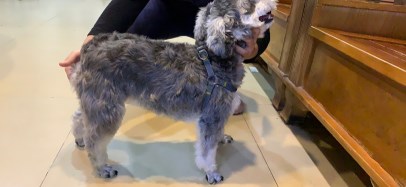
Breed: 2342-n000102-miniature_schnauzer